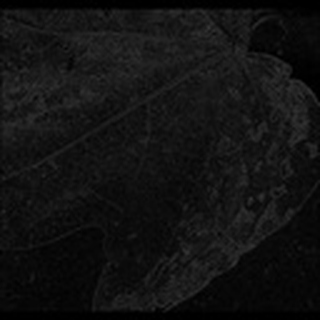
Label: cotton_target_spot